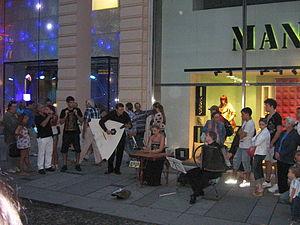
Autriche, Vienne, Kärntner Straße